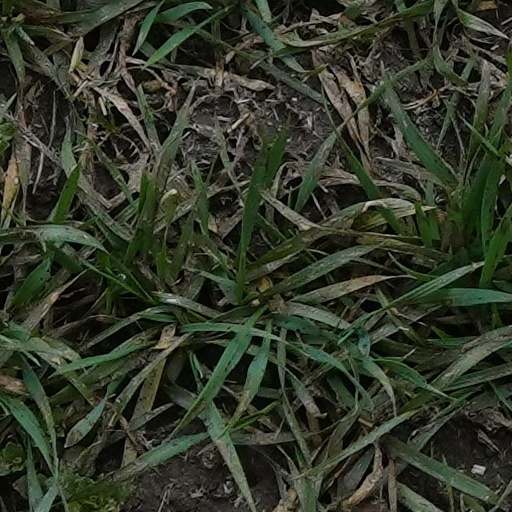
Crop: wheat